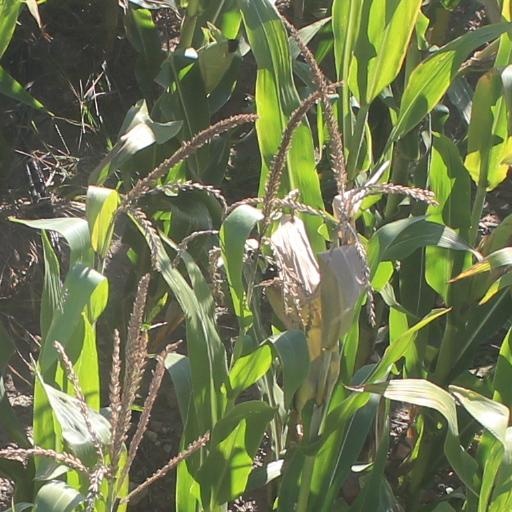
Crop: maize; corn